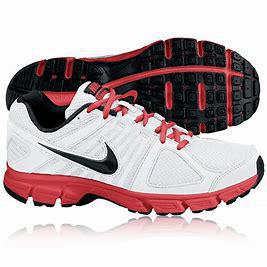
Brand: Nike
Model: Downshifter 9